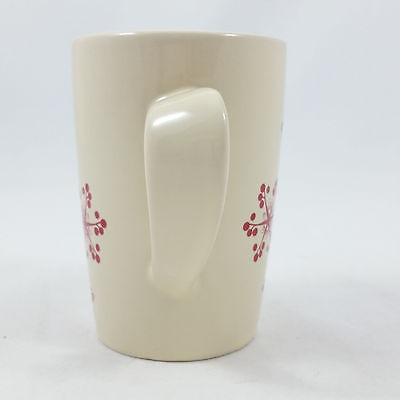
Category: mug